George Augustus Boardman

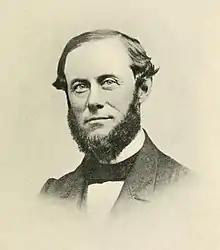
George Augustus Boardman aged about 36

George Augustus Boardman (5 February 1818 - 11 January 1901) was an American-born lumber merchant and ornithologist in the New Brunswick area of Canada.